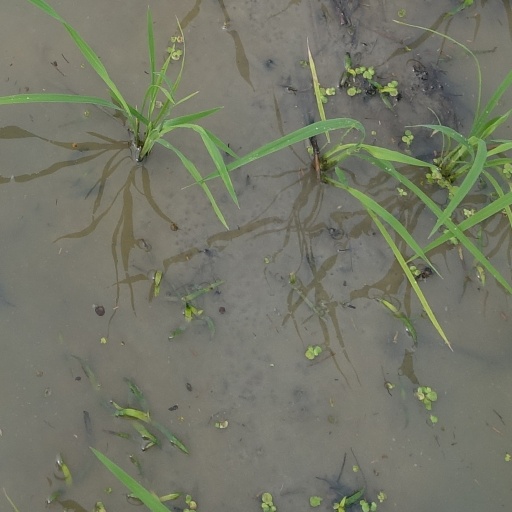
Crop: rice